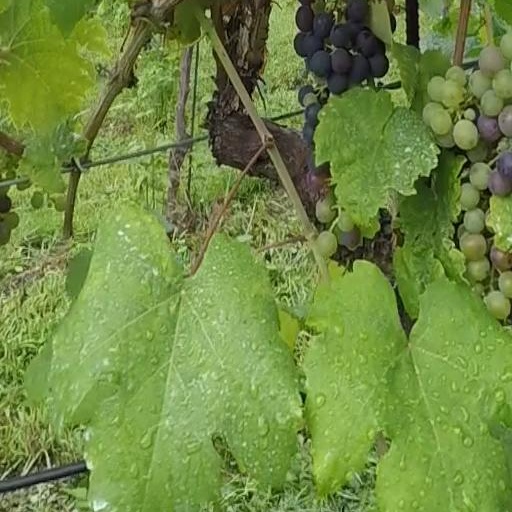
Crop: grape